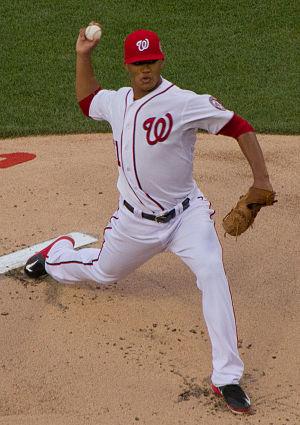
Joseph Andrew Ross est un lanceur droitier des Nationals de Washington de la Ligue majeure de baseball.